Tillya Tepe

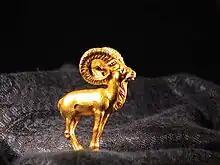
A ram figurine found in the hoard.

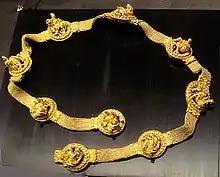
Golden belt, with depictions of Dyonisos (or the syncretic Iranian goddess Nana / Nanaia) riding a lion. Tomb IV

The hoard was thought to have been lost at some point in the 1990s, the National Museum of Afghanistan having been looted numerous times resulting in a loss of 70% of the 100,000 objects on display. In 2003, however, it was found in secret vaults under the central bank building in Kabul.